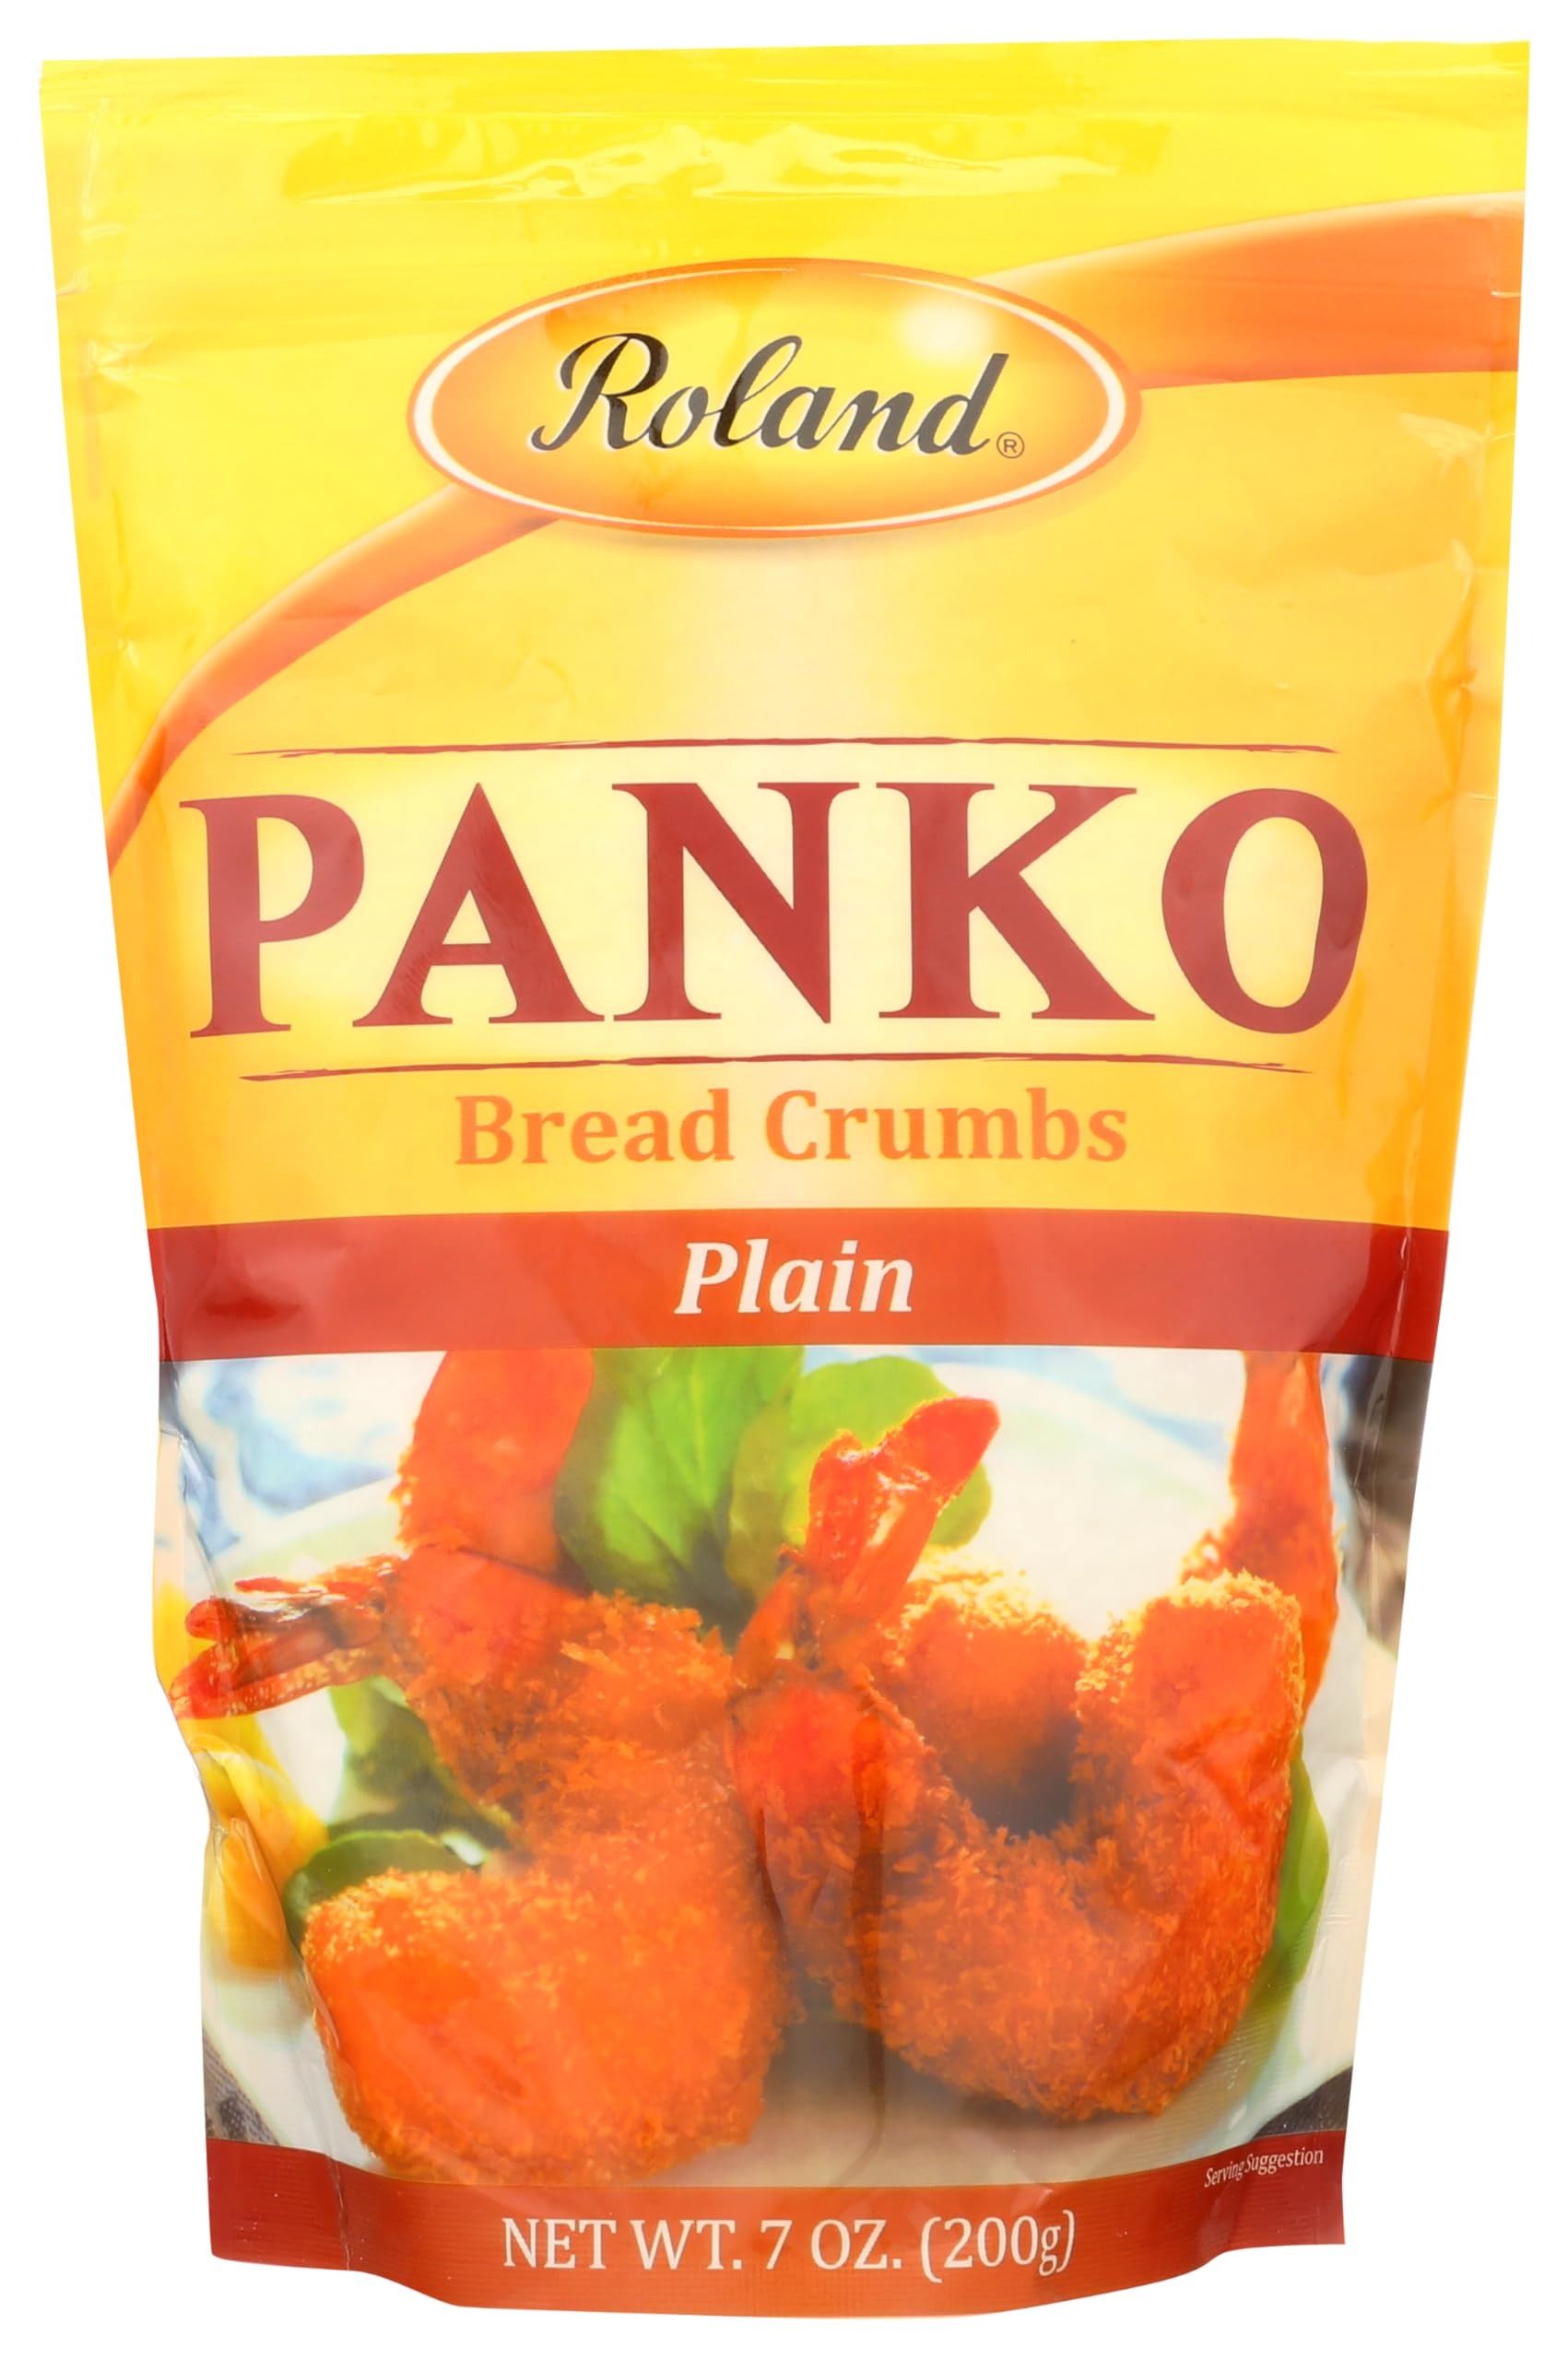
Item Name: Roland Bread Crumb Panko, 7 oz
Bullet Point: Panko
Value: 7.0
Unit: Ounce

Price: 7.99